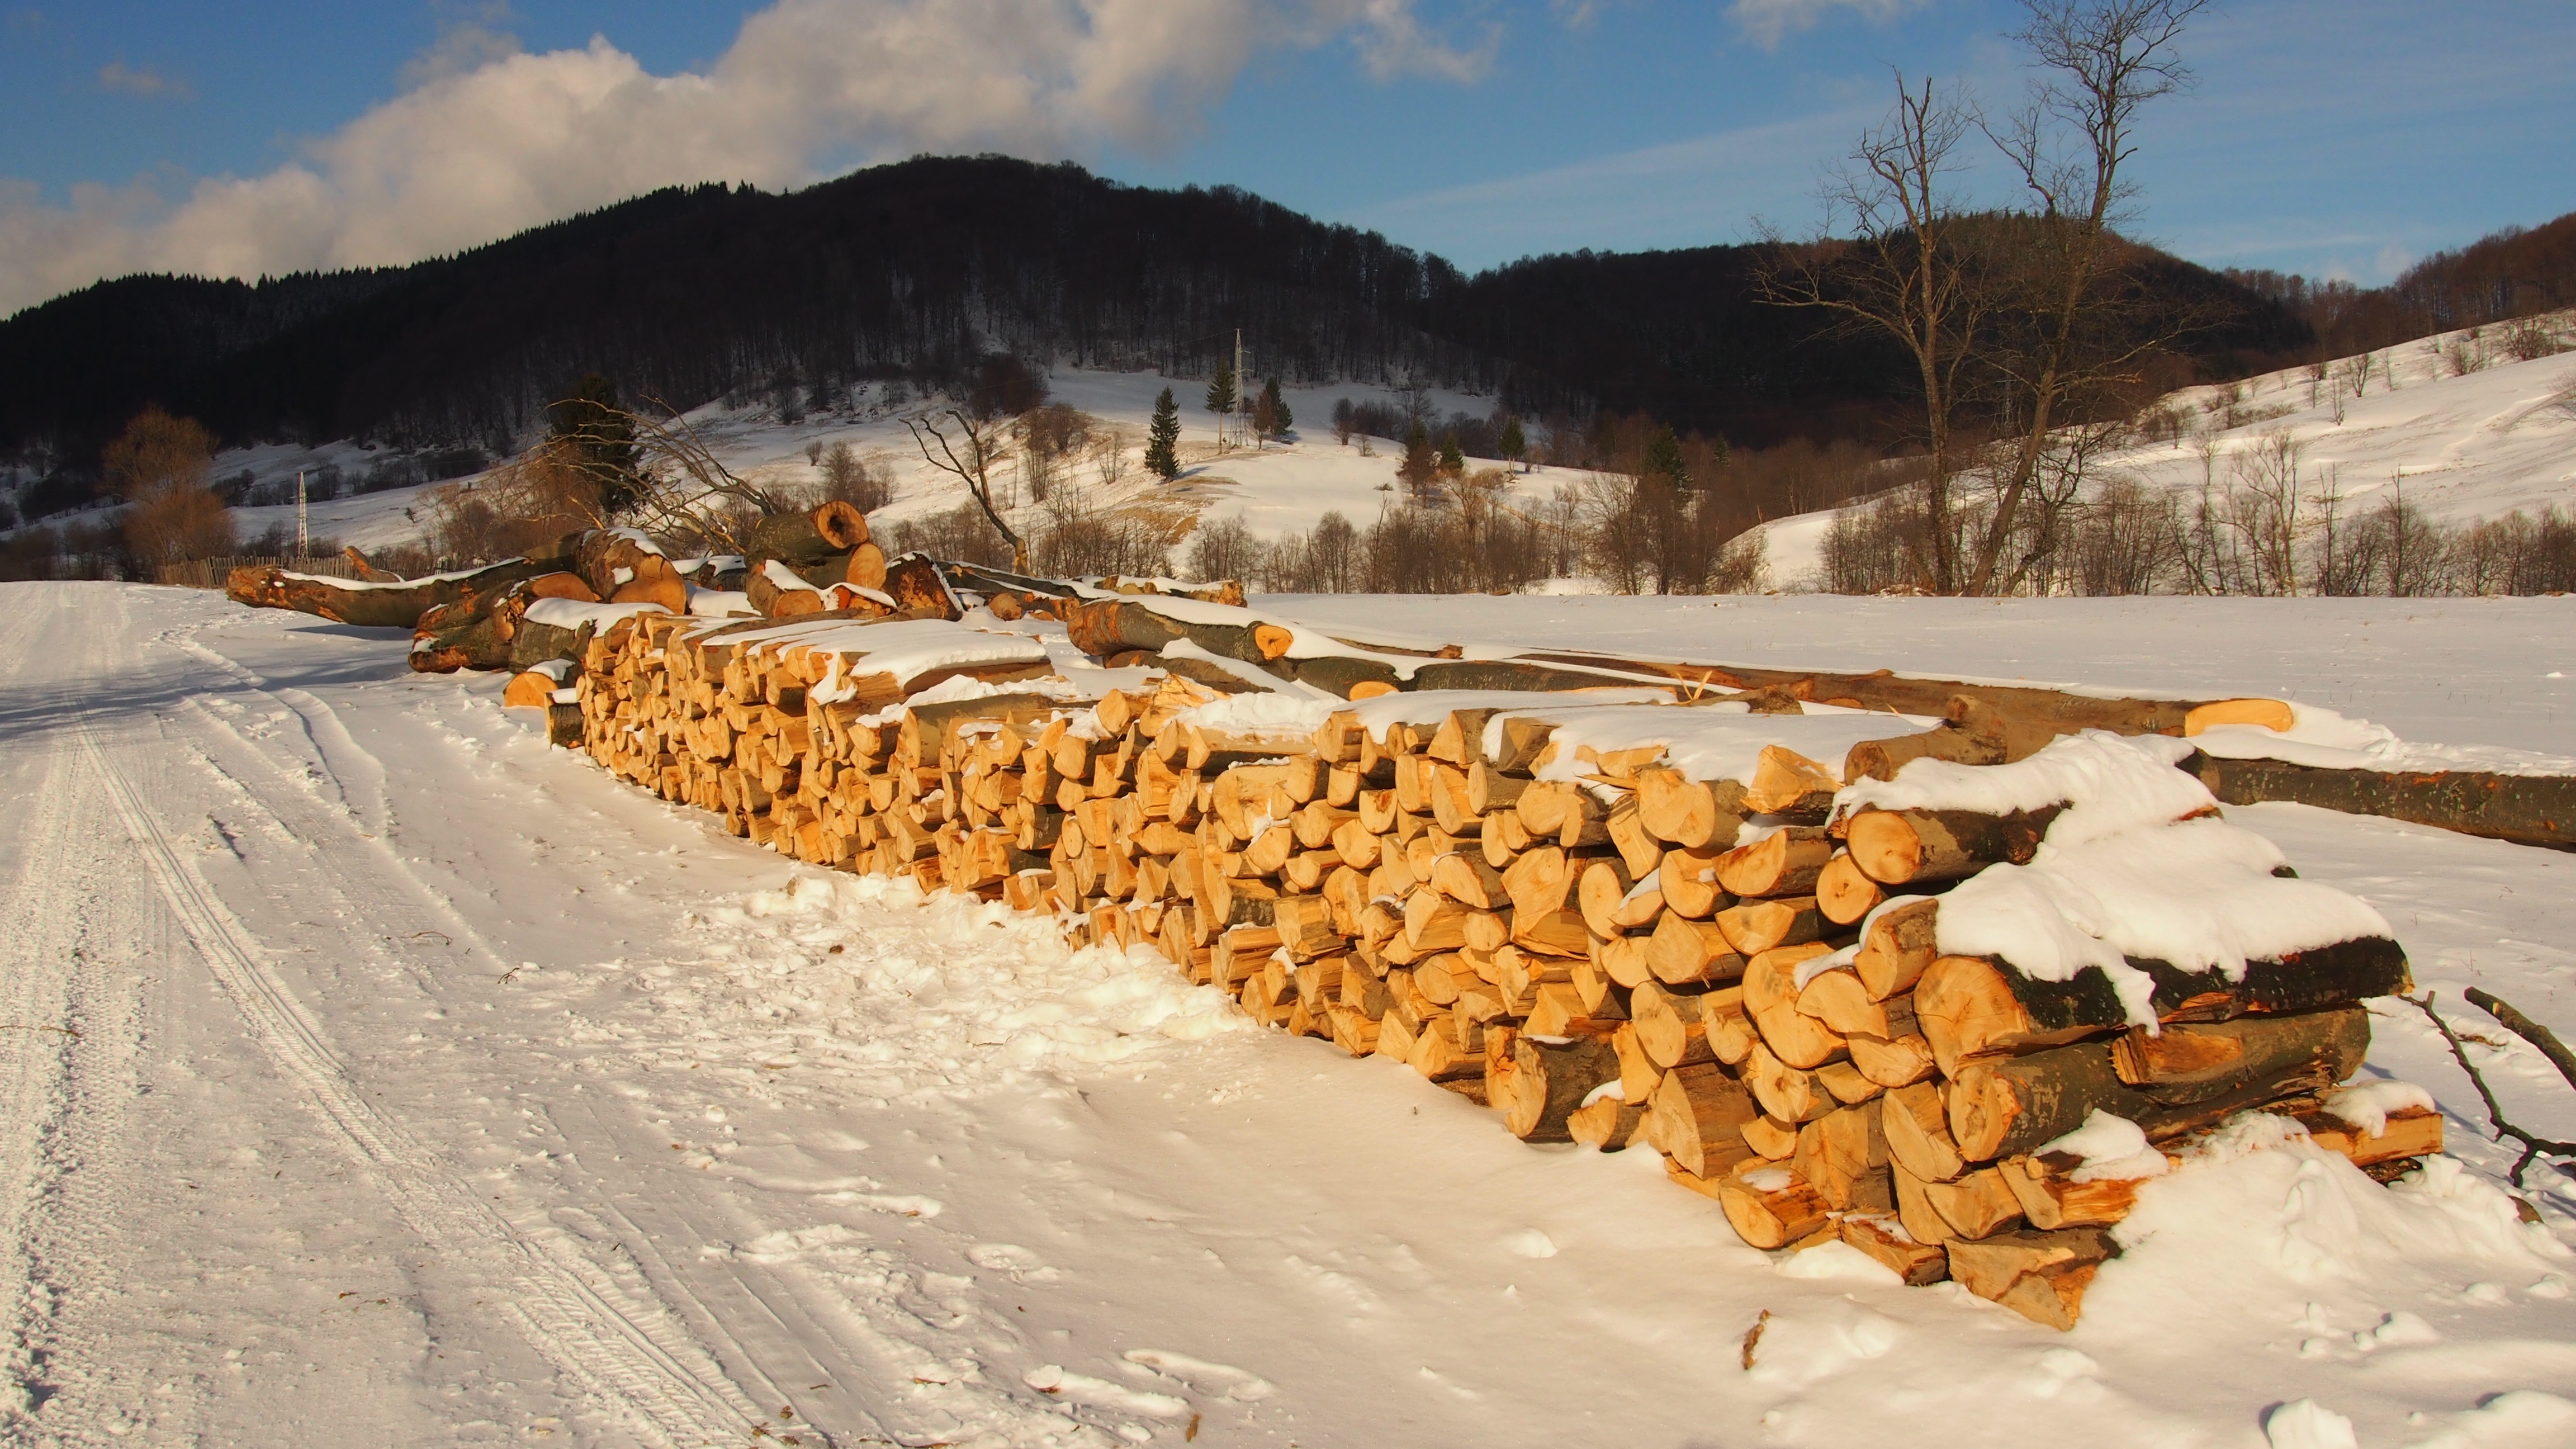
mountain, snow, winter, wood, trunk, country, environment, ice, weather, fireplace, firewood, stack, lumber, season, storage, wooden, timber, woodpile, geological phenomenon